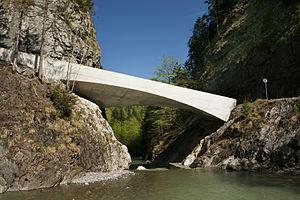
La route de Dornbirn vue depuis le village de montagne Ebnit."
Cette liste de ponts d'Autriche a pour vocation de présenter une liste de ponts remarquables d'Autriche, tant par leurs caractéristiques dimensionnelles, que par leur intérêt architectural ou historique.